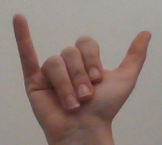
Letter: ya